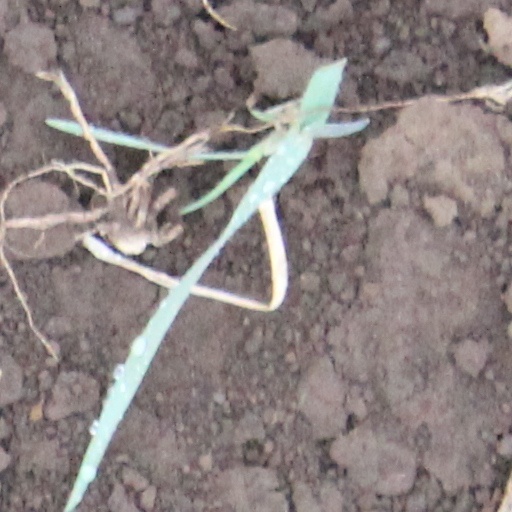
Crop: wheat